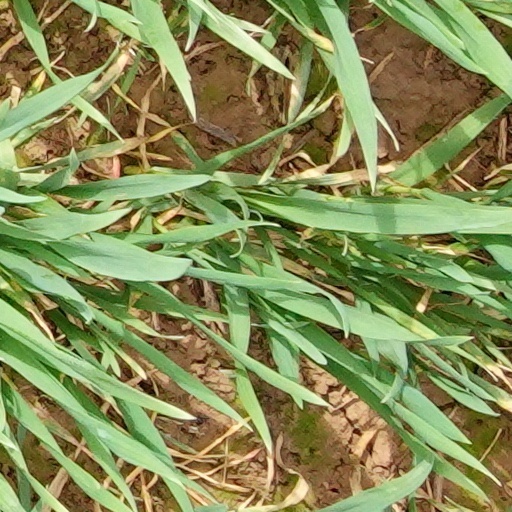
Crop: wheat